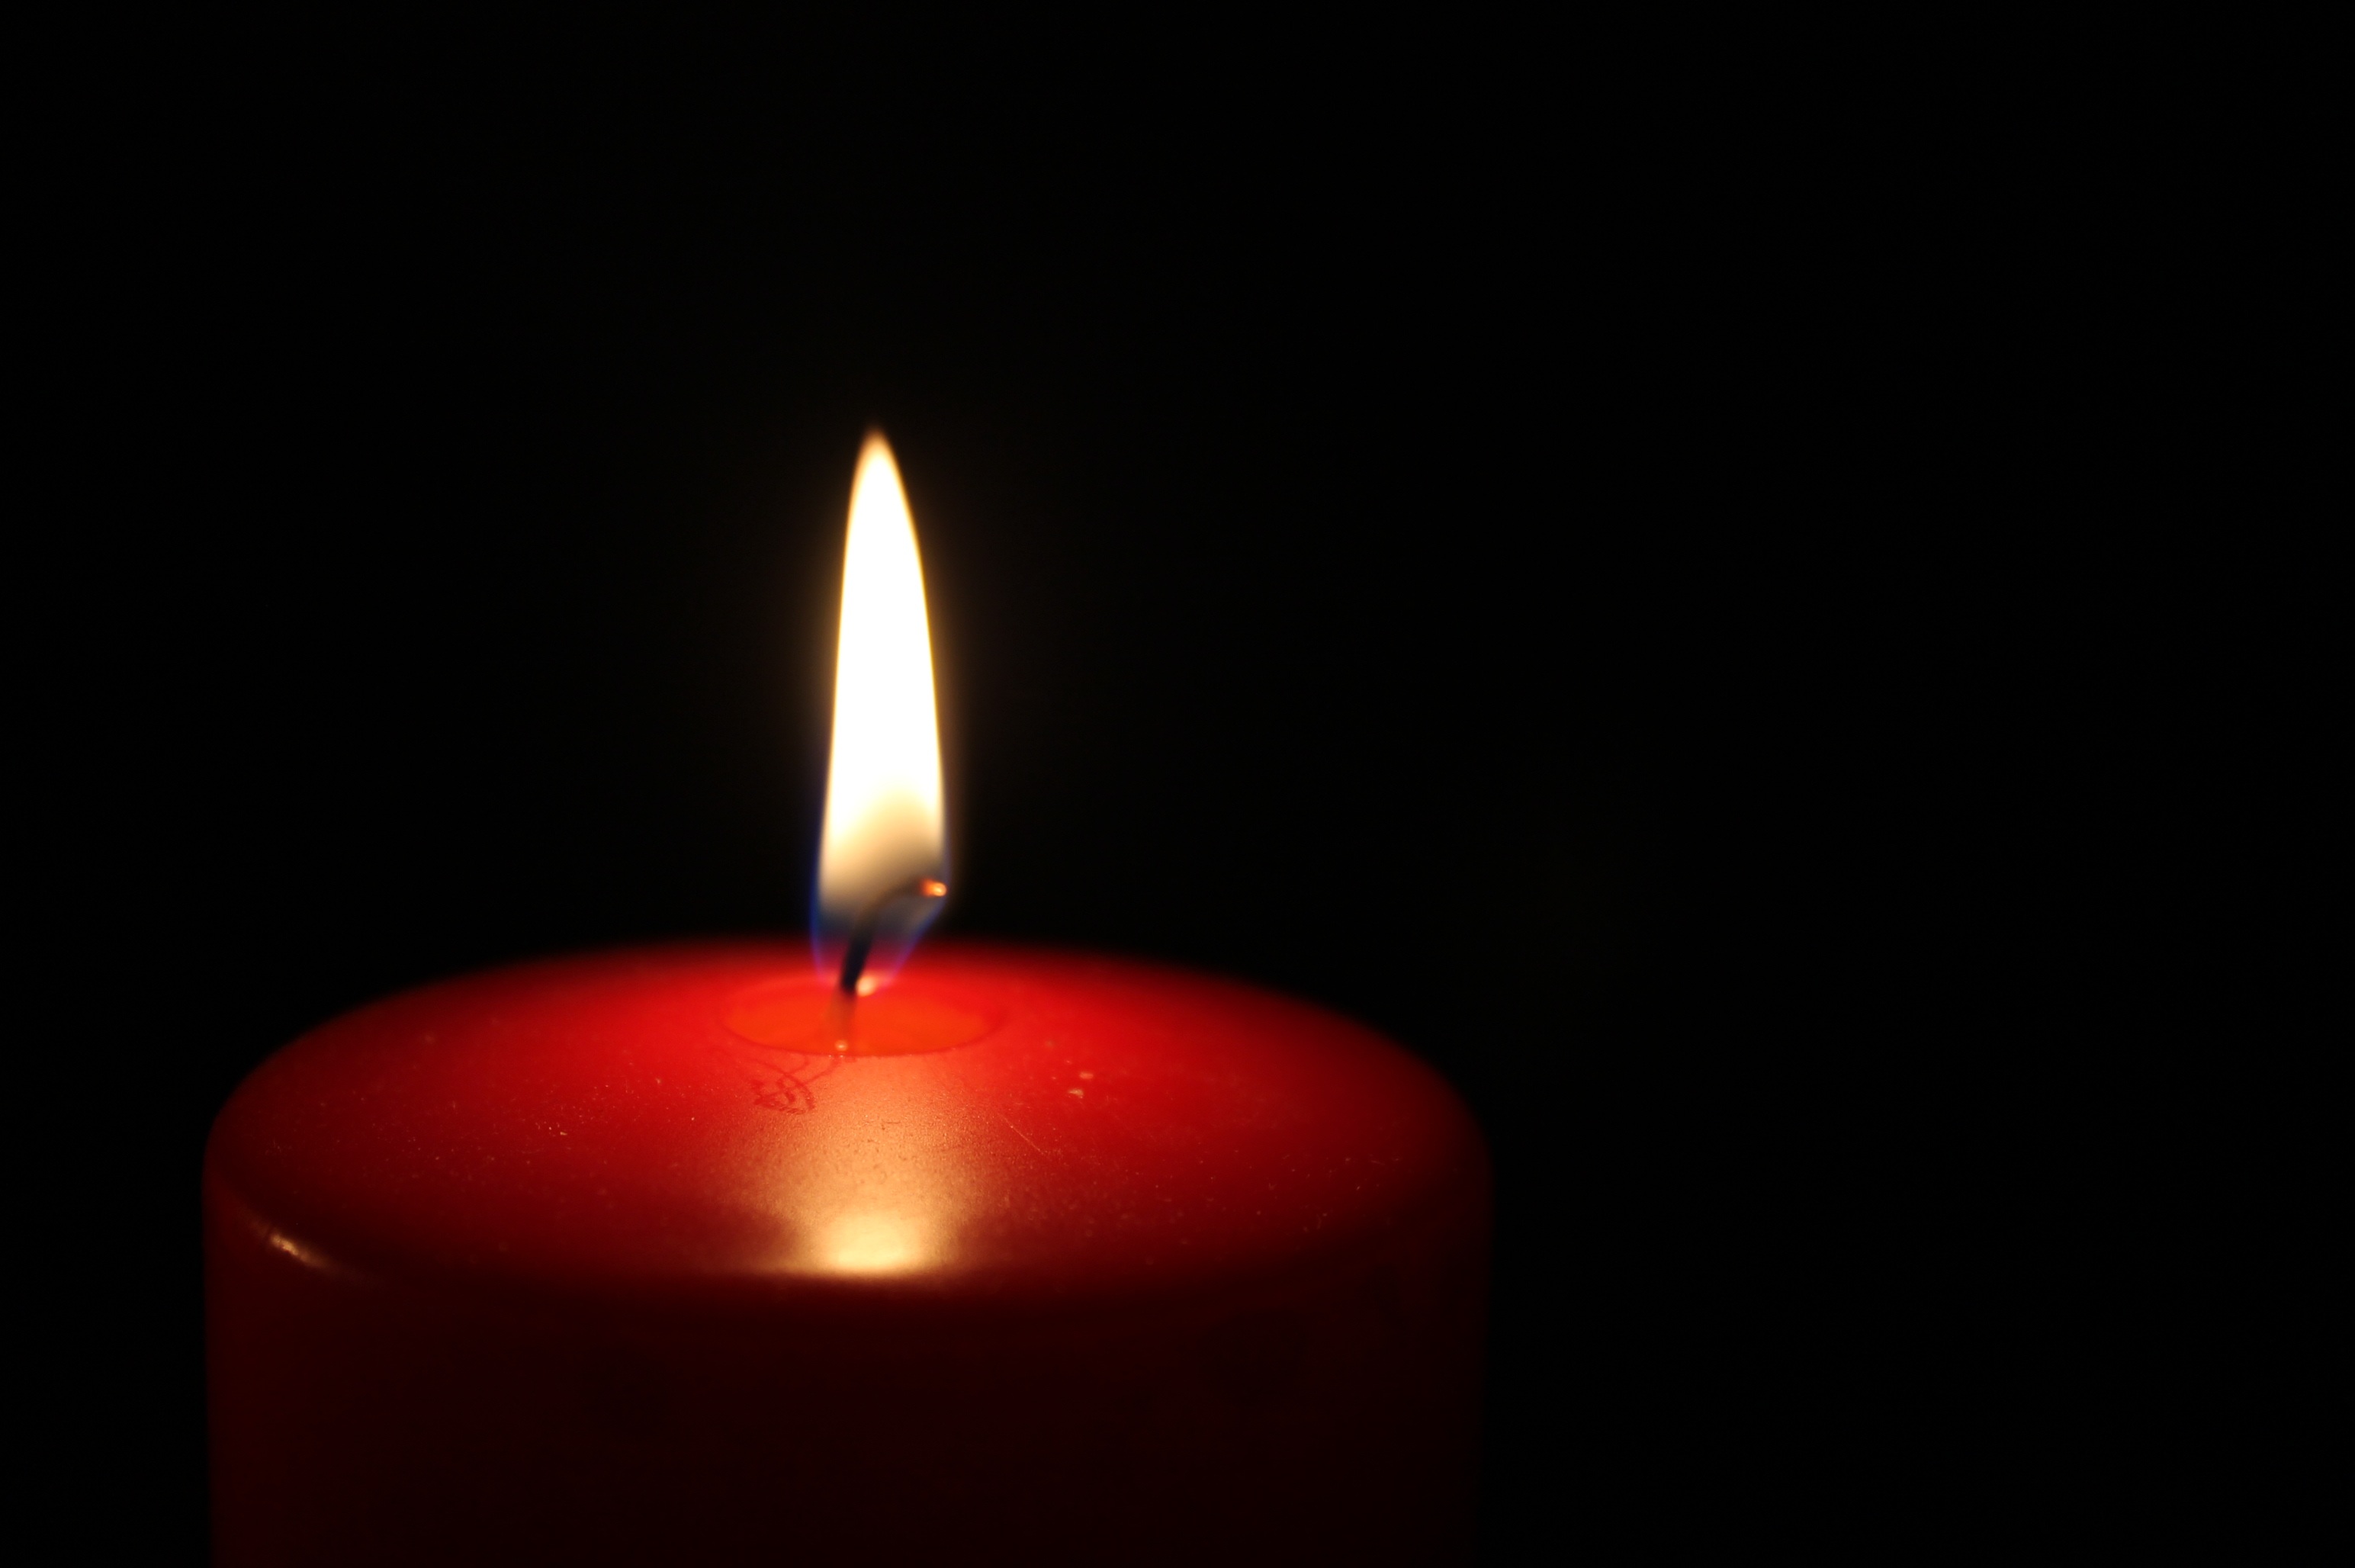
light, red, flame, fire, darkness, candle, christmas, lighting, decor, candle wax, flameless candle